Olympic Glory

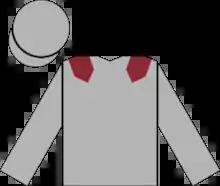
Racing colours of Sheikh Joaan al Thani

Olympic Glory (foaled 27 March 2010) is an Irish-bred, British-trained Thoroughbred racehorse. He was one of the leading two-year-olds in Europe in 2012 when he won the Superlative Stakes, Vintage Stakes and Prix Jean-Luc Lagardère. His only defeat came when he finished second to the European Champion Two-Year-Old Colt Dawn Approach. He won the Greenham Stakes on his debut but ran poorly in his next race and was off the course for three months. He returned to finish second against older horses in both the Prix Jacques Le Marois and the Prix du Moulin before recording his most important success in the Queen Elizabeth II Stakes. In the following year he won the Lockinge Stakes and the Prix de la Forêt